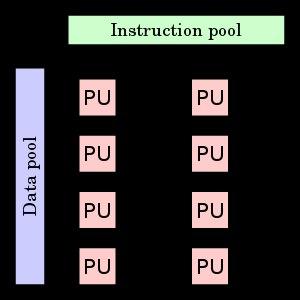
Multiple Instructions multiple data ou MIMD un des quatre modes de fonctionnement défini par la taxonomie de Flynn et désigne les machines multi-processeurs où chaque processeur exécute son code de manière asynchrone et indépendante. Pour assurer la cohérence des données, il est souvent nécessaire de synchroniser les processeurs entre eux, les techniques de synchronisation dépendent de l'organisation de la mémoire.